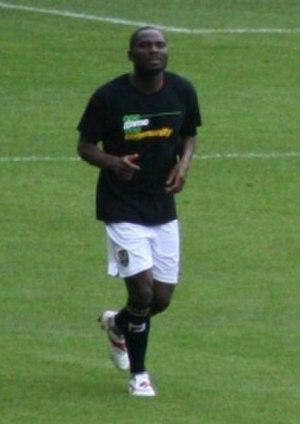
François Zoko est un footballeur ivoirien né le 13 septembre 1983 à Daloa. Il évolue au poste d'attaquant à Yeovil Town FC